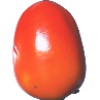
Label: Kaki 1